Pennsylvania National Guard

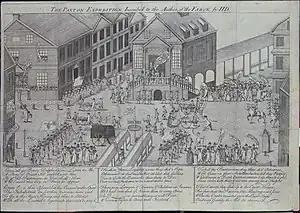
A 1764 illustration of the Pennsylvania Associators assembling in Philadelphia after news of the Paxton Boys marching on the city

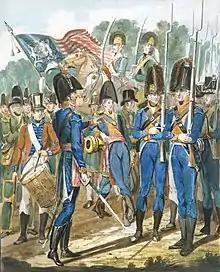
An 1812 illustration of the First Troop Philadelphia City Cavalry by John Lewis Krimmel

The Pennsylvania National Guard dates back to 1747 when Ben Franklin created the Associators in Philadelphia. Having overcome the long pacifist tradition of Pennsylvania's founding Quakers, Benjamin Franklin lead approximately 600 "gentlemen and merchants" of Philadelphia in signing the Articles of Association to provide for a common defense against Indian raiders and French privateers. These "Associators" (today's 111th Infantry Regiment and 103rd Brigade Engineer Battalion) are recognized as the foundation of the Pennsylvania National Guard. Within months, the Philadelphia Associators had brother units throughout the commonwealth. In 1755, the Pennsylvania Assembly passed the first Militia Act, formally authorizing a volunteer militia.